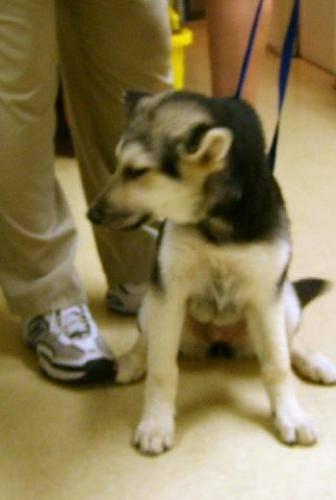
dog